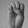
ASL letter: E